Rowan Blanchard

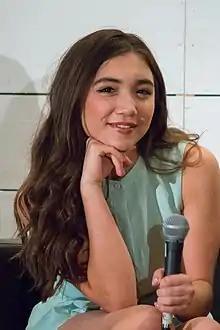
Blanchard in 2015

Rowan Blanchard (born October 14, 2001) is an American actress. She began acting as a child and starred in the action film "" (2011). She gained wide recognition for playing Riley Matthews on the Disney Channel series "Girl Meets World" (2014–2017), which earned her nominations at the Kids' Choice, Teen Choice, and Young Artist Awards. She then starred in the TNT/AMC series "Snowpiercer" (2020–2024) and the Hulu coming-of-age film "Crush" (2022).